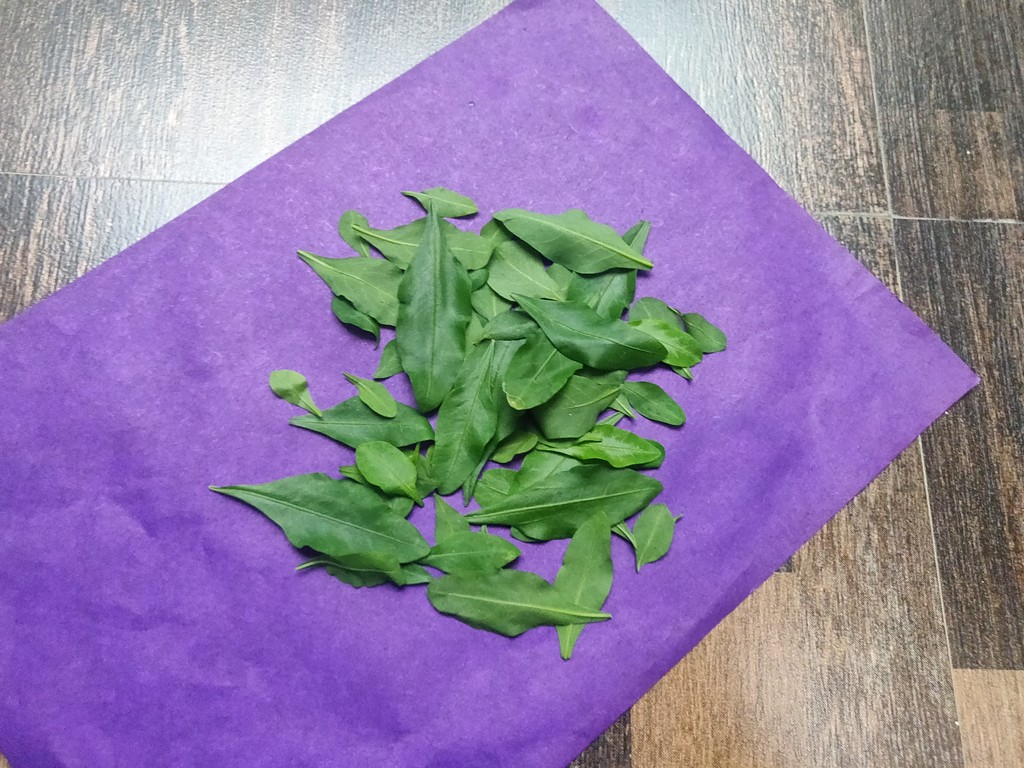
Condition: Healthy
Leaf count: multiple
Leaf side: unknown